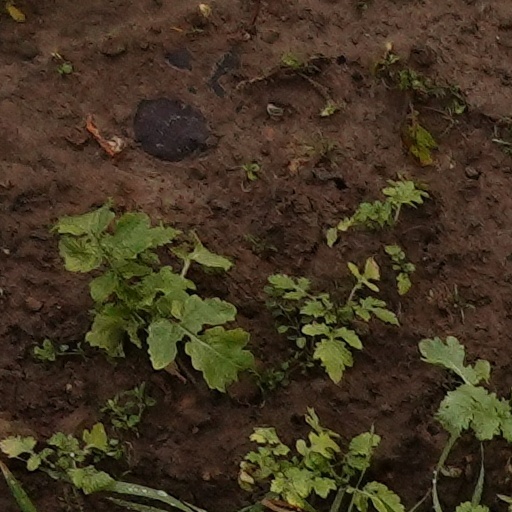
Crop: wheat